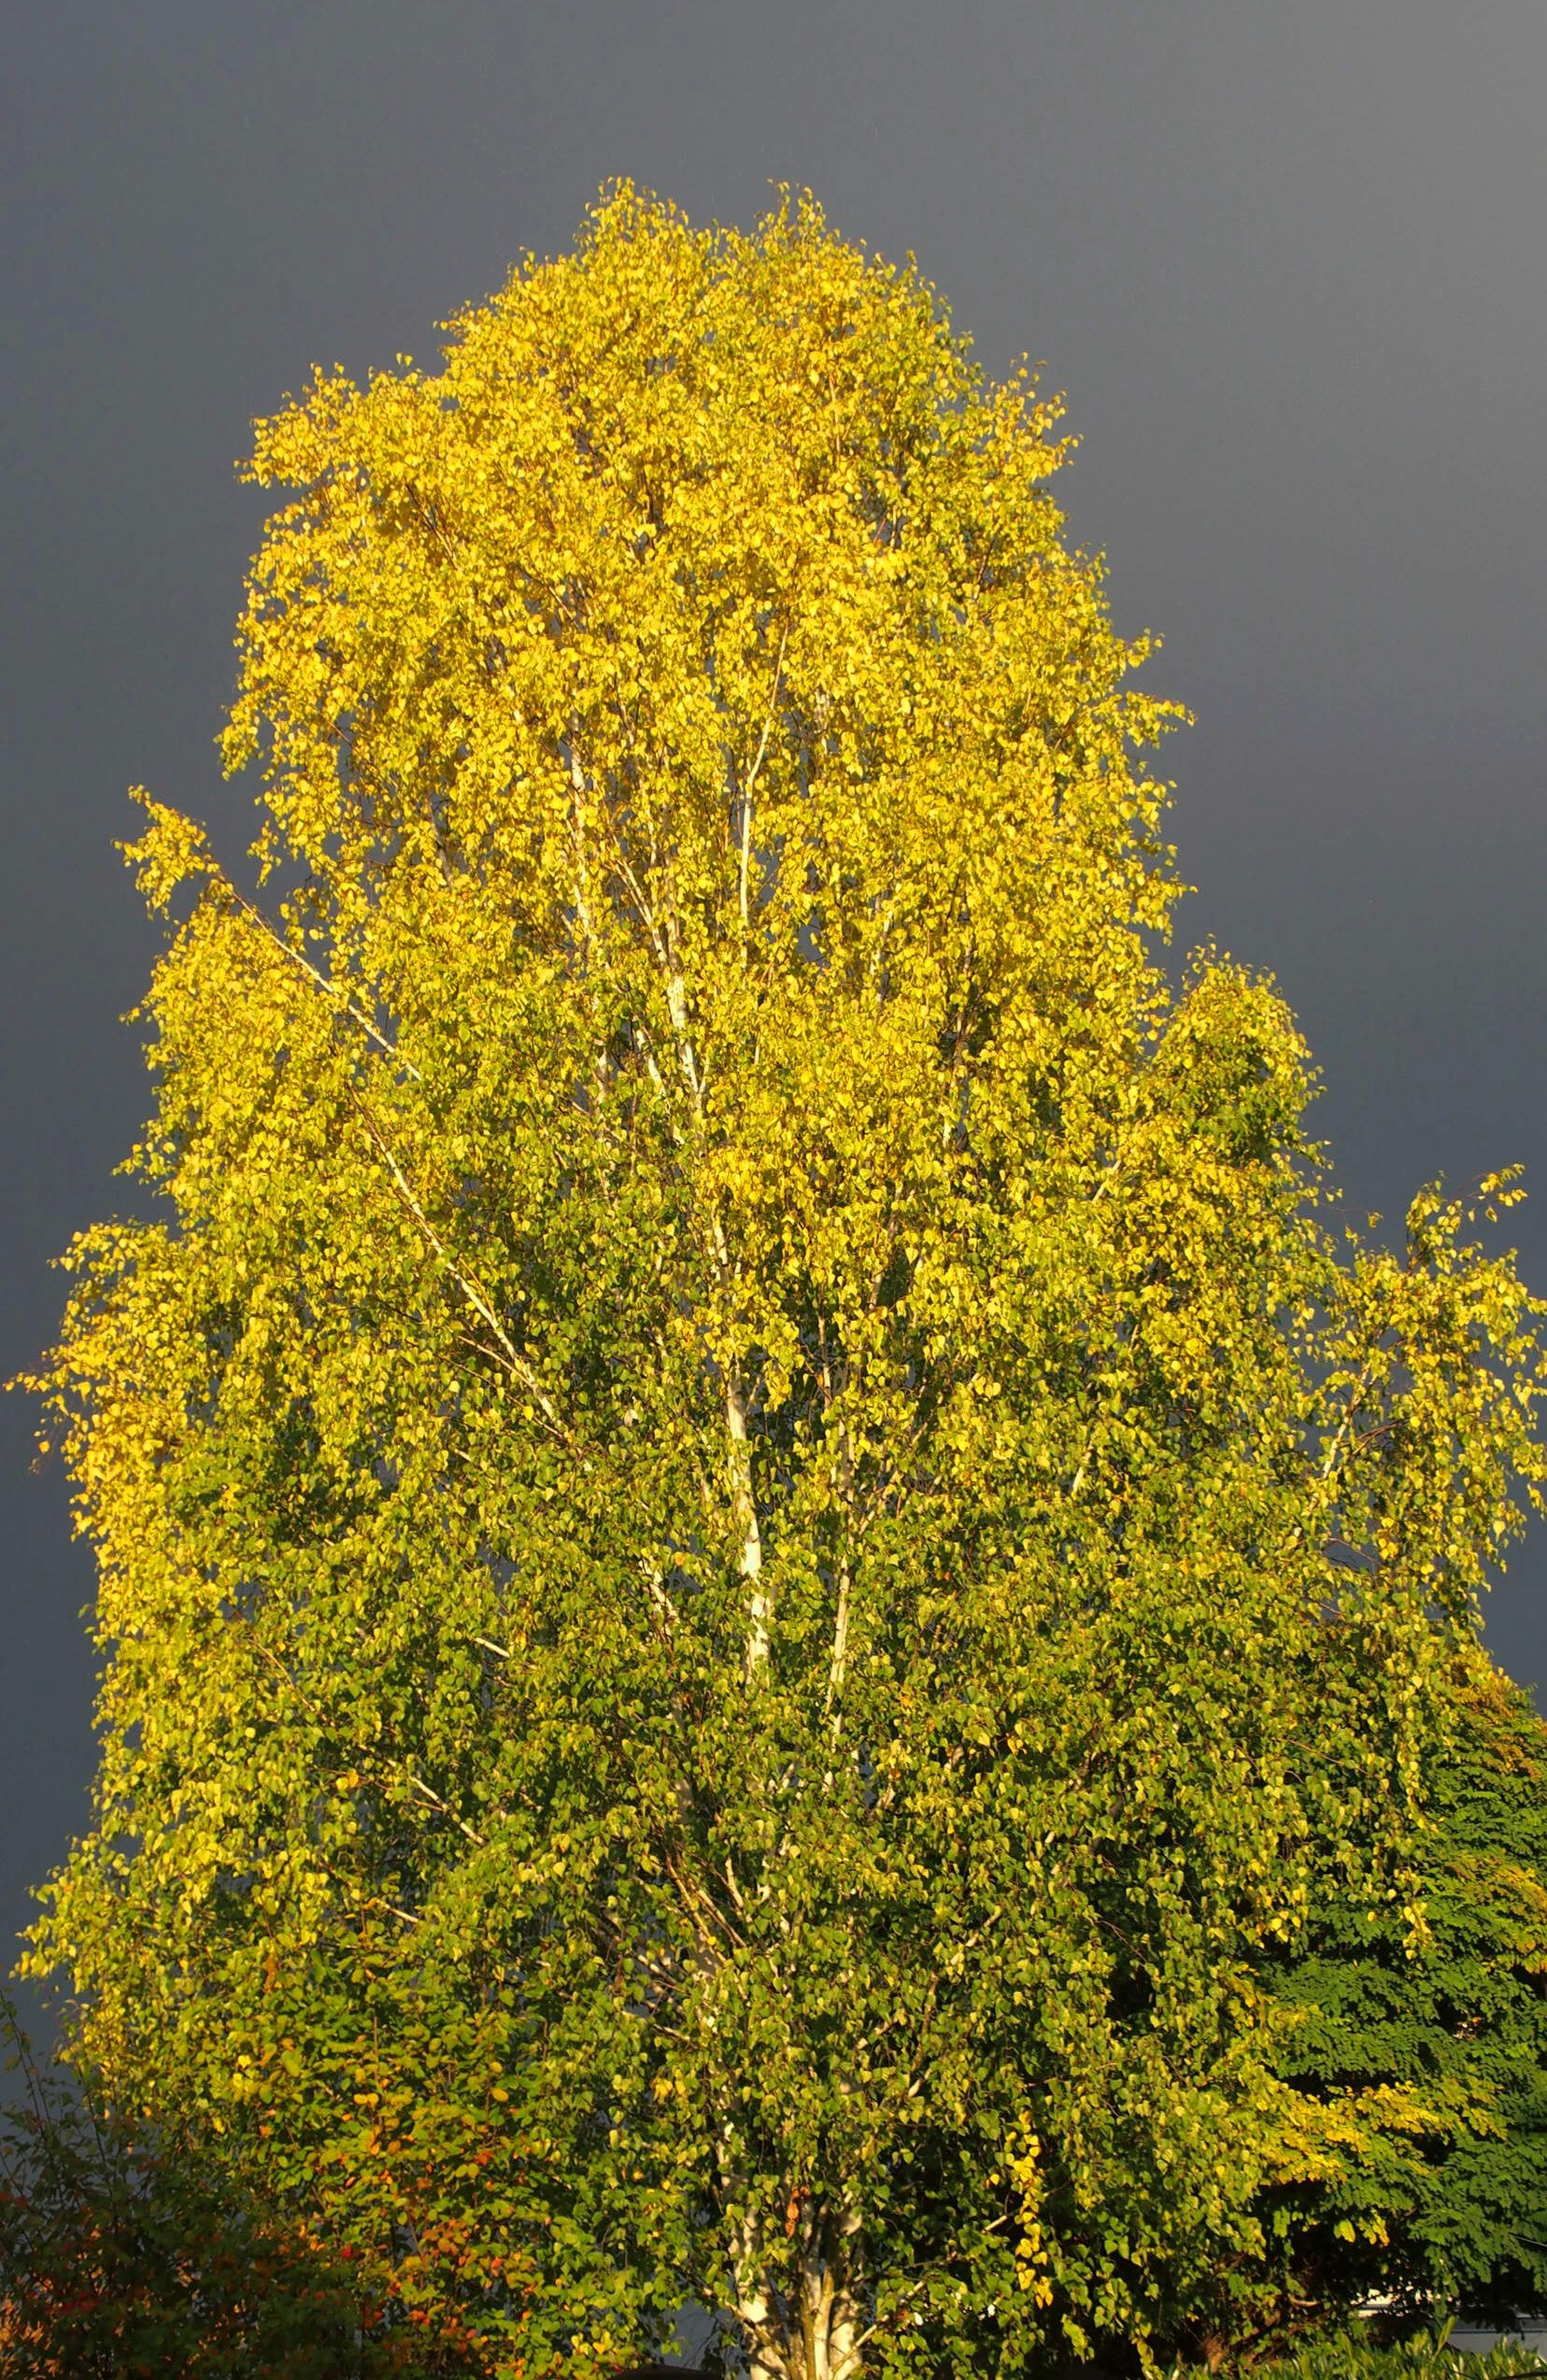
tree, nature, branch, light, plant, sunlight, leaf, flower, mystical, birch, evergreen, autumn, yellow, lighting, season, maple tree, shrub, deciduous, thunderstorm, gloomy, mood, mimosa, weather mood, flowering plant, maidenhair tree, woody plant, land plant